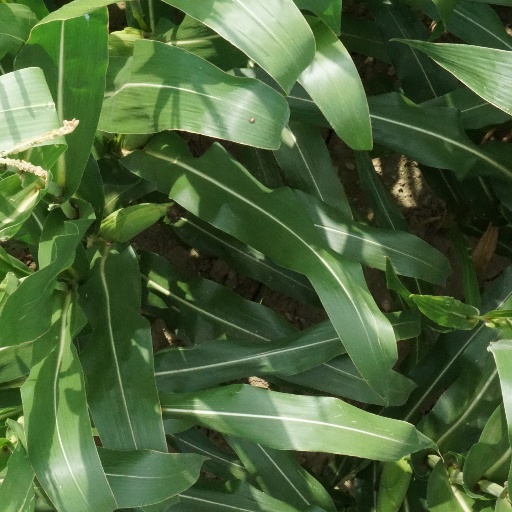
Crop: maize; corn